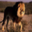
Label: lion